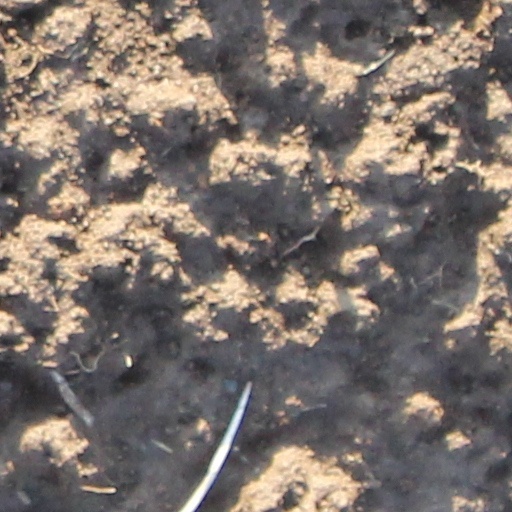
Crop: wheat